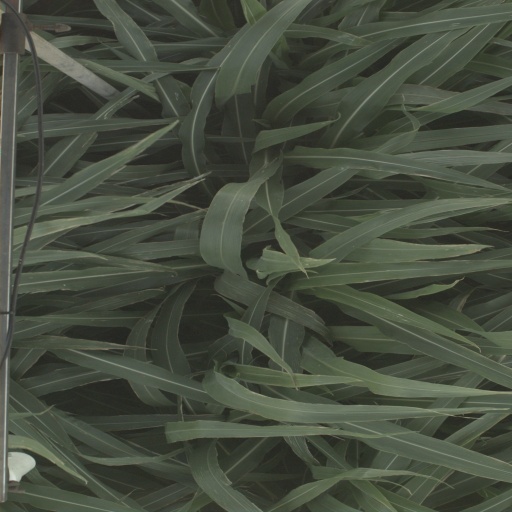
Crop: sorghum